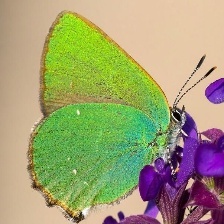
Species: GREEN HAIRSTREAK
Butterfly family (ImageNet category): lycaenid_butterfly